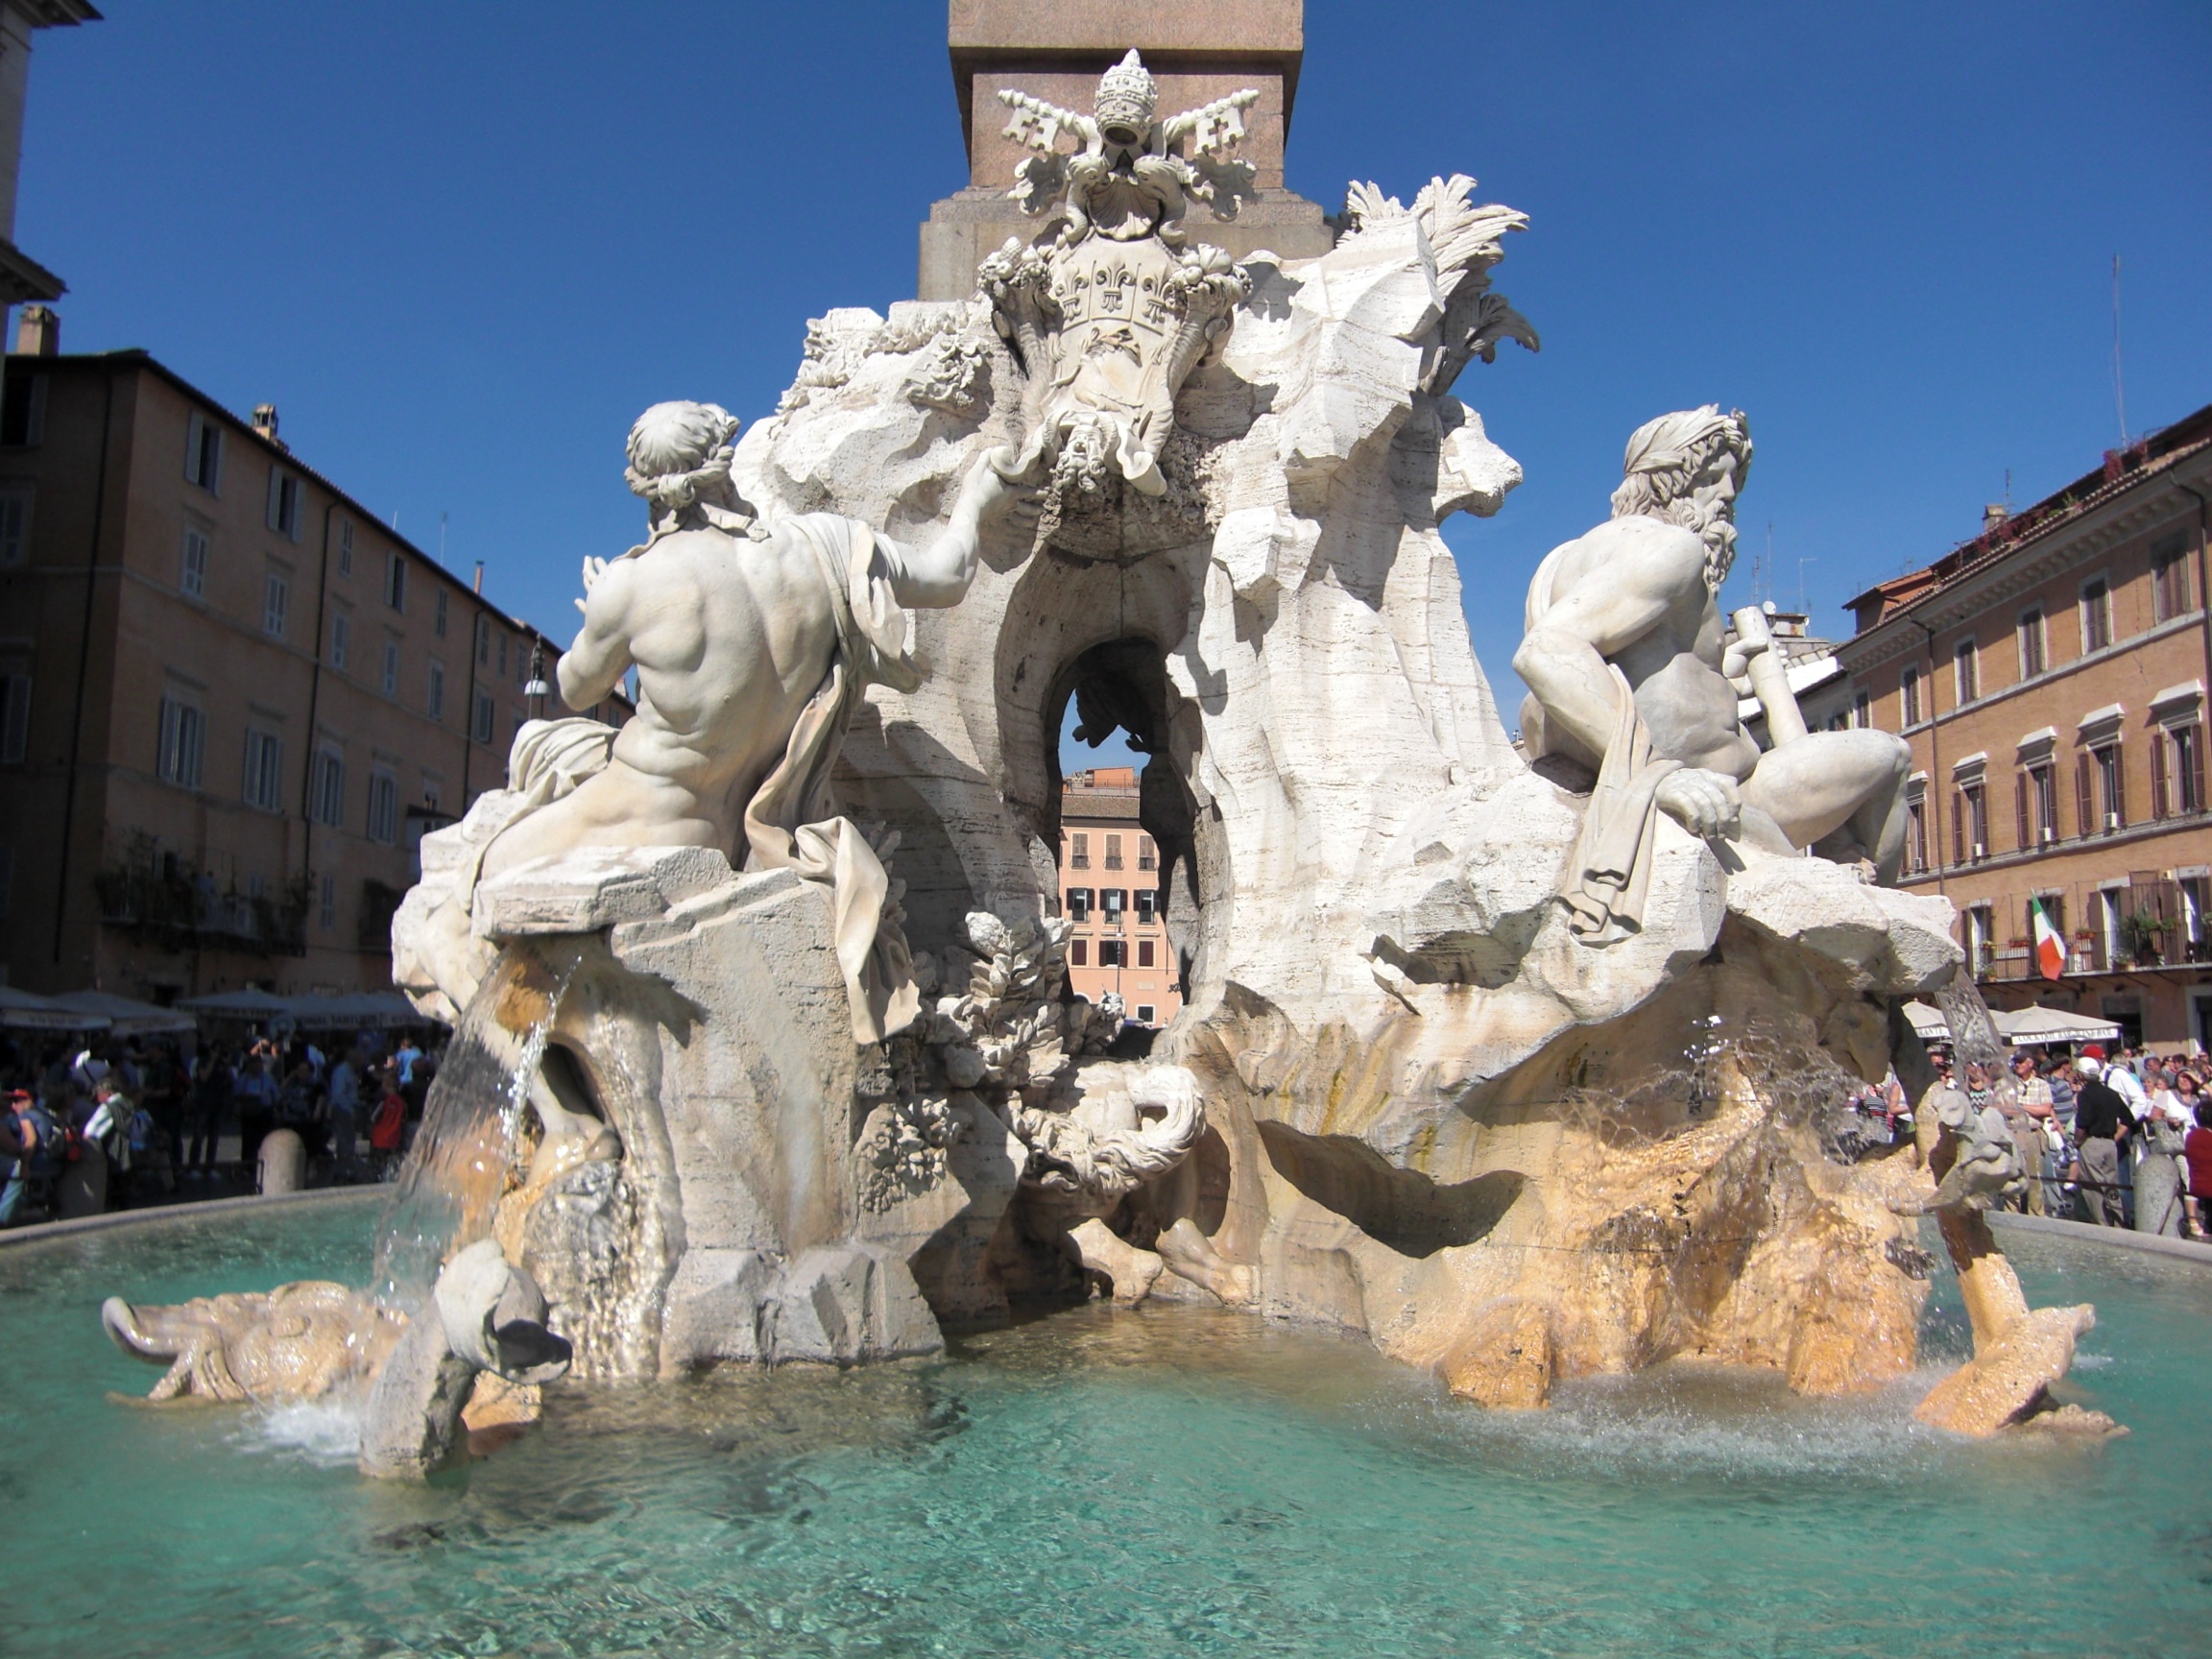
downtown, landmark, italy, sculpture, rome, marble, fountain, historically, water feature, piazza navona, fontana dei fiumi